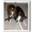
Label: dog